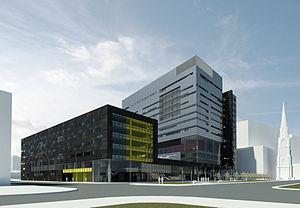
Centre de recherche du Centre hospitalier de l'Université de Montréal
Dessau était une firme d'ingénierie-construction parmi les plus importantes au Canada et la 57ᵉ plus importante au monde en 2015. Fondée en 1957 sous le nom Desjardins & Sauriol par Jean-Claude Desjardins et Paul-Aimé Sauriol, l’entreprise a joui d’une présence tant à l’échelle nationale qu’internationale. En 2014, Dessau comptait près de 4 800 employés et avait un chiffre d’affaires annuel de 750 M$. L’entreprise détenait des bureaux au Canada ainsi que dans plusieurs pays, principalement au Maghreb, en Amérique centrale, en Amérique du Sud et dans les Caraïbes. Le 20 juin 2013, la compagnie fut inscrite au Registre des entreprises non admissibles aux contrats publics du Gouvernement du Québec suite aux activités de collusion de l'entreprise révélées lors de la Commission Charbonneau. En 2014, la firme albertaine Stantec se portait acquéreuse des actifs d'ingénierie de Dessau au Québec.